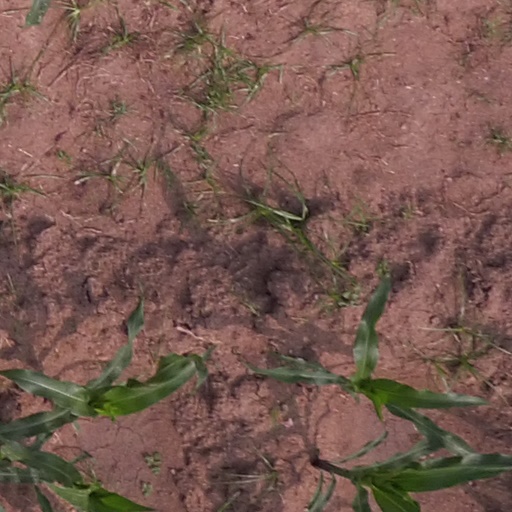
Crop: maize; corn